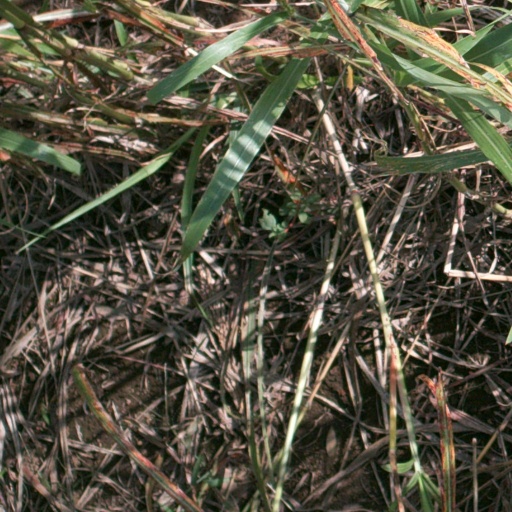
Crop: sorghum